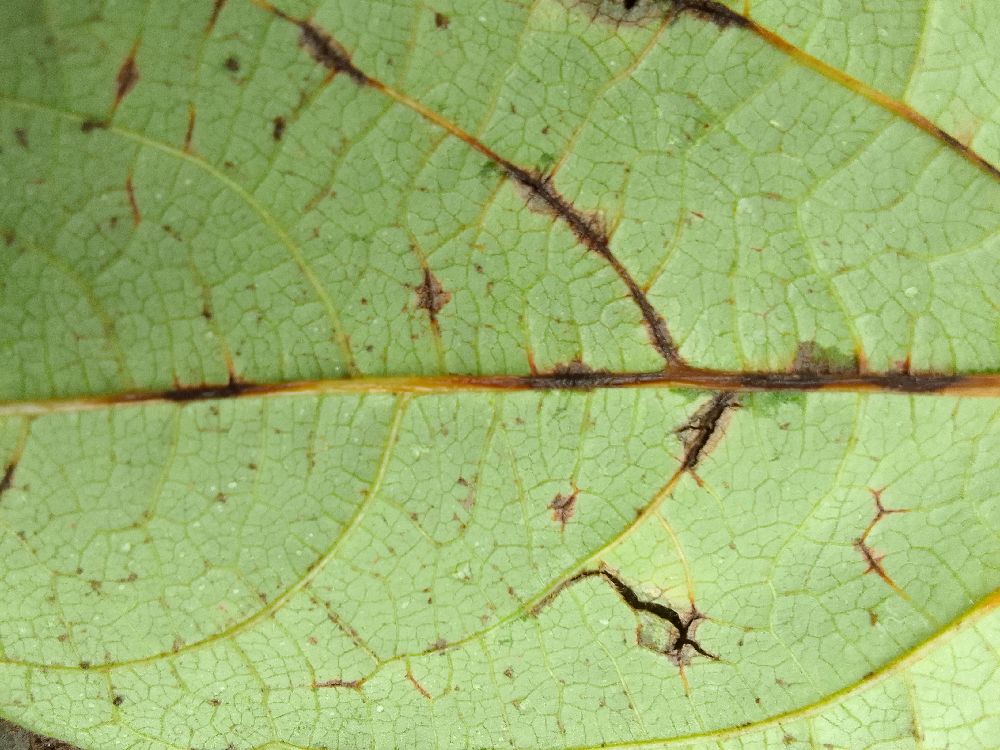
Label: anthracnose